The Detective Is Already Dead

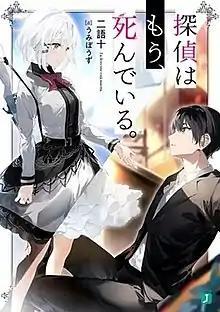
First light novel volume cover, featuring Siesta and Kimihiko Kimizuka

is a Japanese light novel series written by Nigojū and illustrated by Umibōzu. Media Factory have published the series since November 2019 under their MF Bunko J imprint. A manga adaptation with art by Mugiko has been serialized in Media Factory's "seinen" manga magazine "Monthly Comic Alive" since May 2020. Both the light novel and manga are licensed in North America by Yen Press. An anime television series adaptation by ENGI aired from July to September 2021. A second season is set to premiere in 2026.